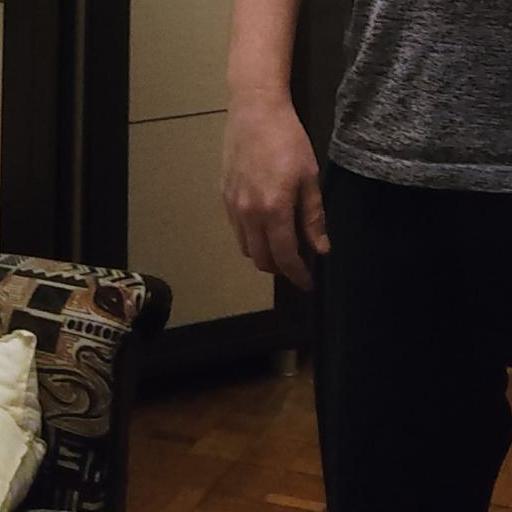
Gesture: no_gesture